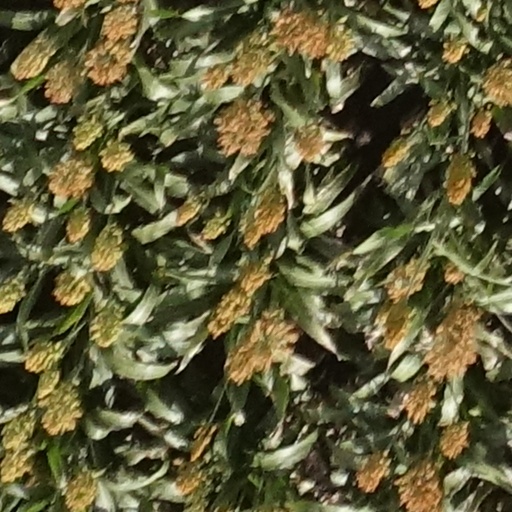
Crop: sorghum